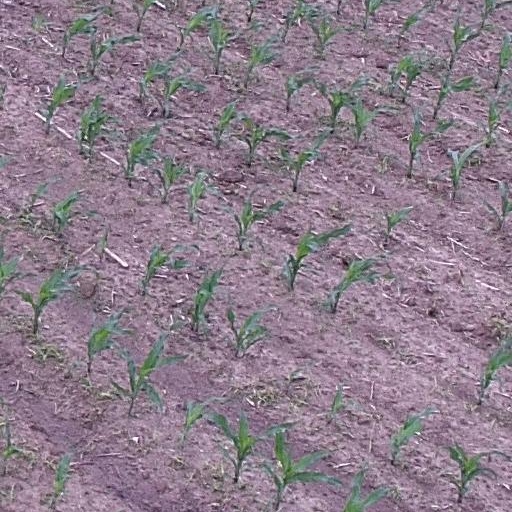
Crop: maize; corn